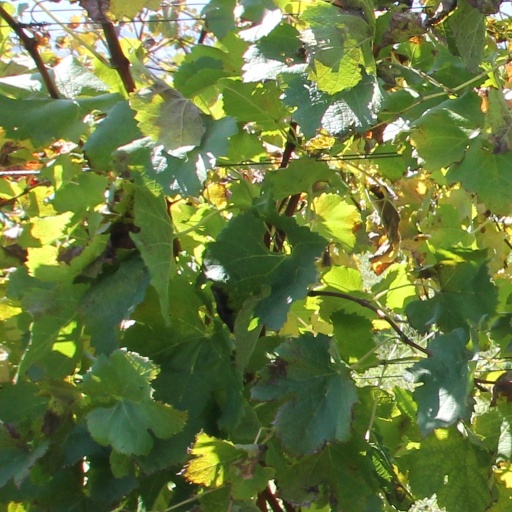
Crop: grape